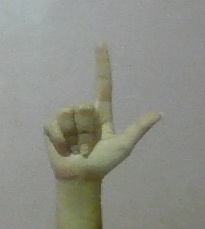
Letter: laam